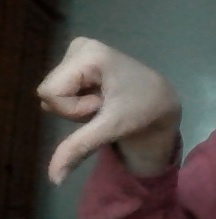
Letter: waw